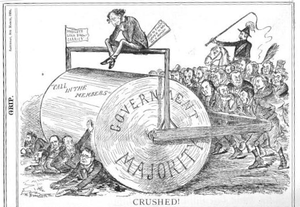
John Alexander Macdonald est un juriste et homme d'État canadien. Il est le 1ᵉʳ Premier ministre du Canada, de 1867 à 1873 puis de 1878 à 1891. Il est considéré comme l'un des principaux Pères de la Confédération. Figure dominante de la politique canadienne, sa carrière s'est étendue sur près d'un demi-siècle. Il est resté Premier ministre pendant 19 ans, une durée dépassée seulement par William Lyon Mackenzie King.